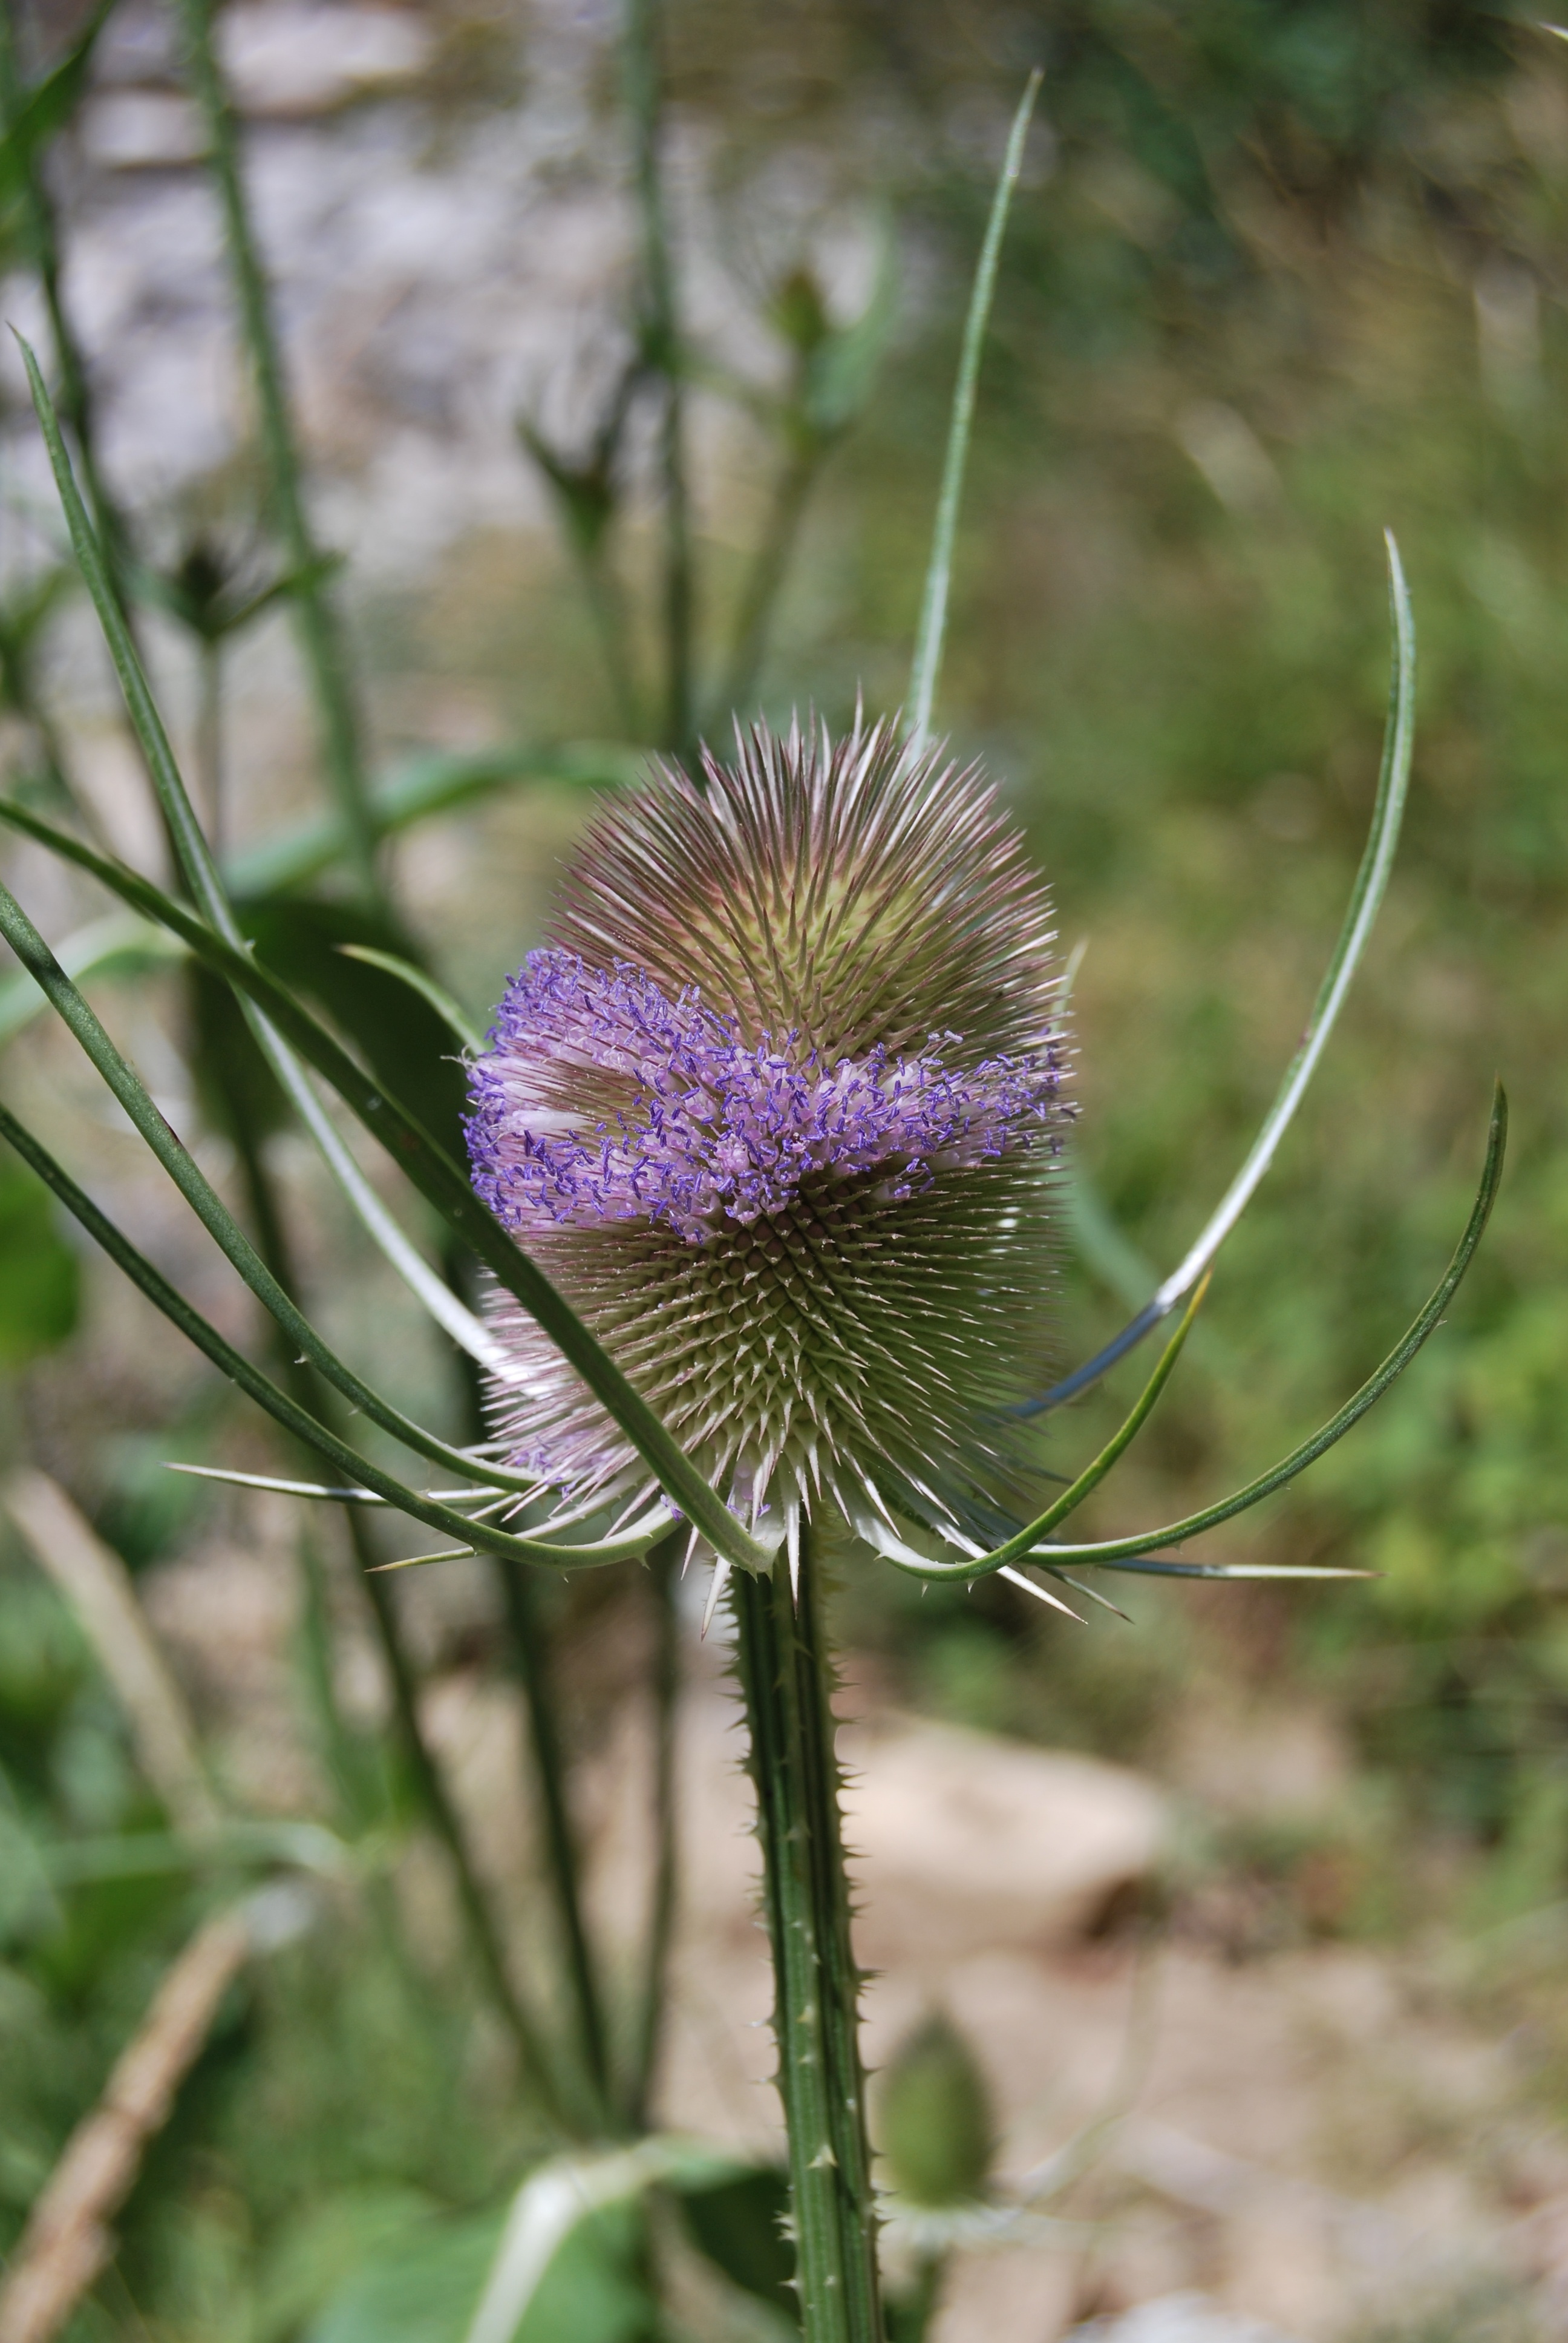
nature, grass, plant, meadow, prairie, flower, botany, flora, fauna, wildflower, close up, thistle, macro photography, flowering plant, daisy family, plant wildlife, silybum, grass family, plant stem, land plant